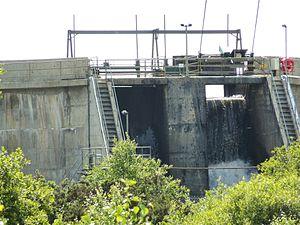
Brennilis: le déversoir du barrage Saint-Michel (barrage de Nestavel)
Brennilis [bʁεnilis] est une commune du département du Finistère, dans la région Bretagne, en France. Elle est connue pour son ancienne centrale nucléaire.